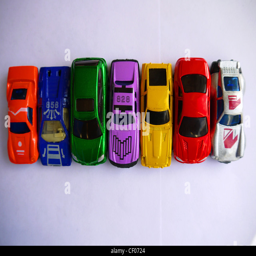
cars in a row on a white background